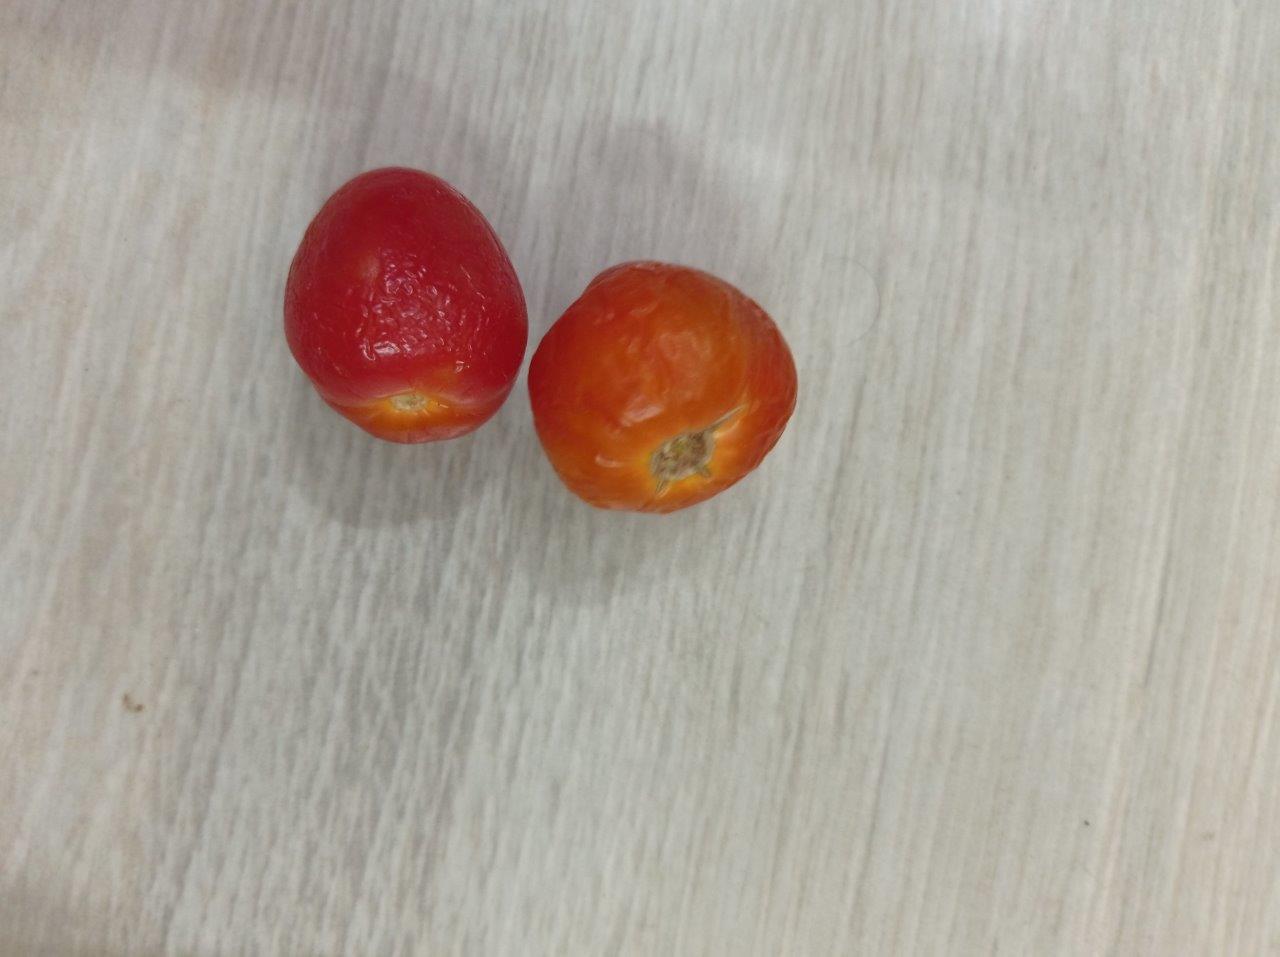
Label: Rotten